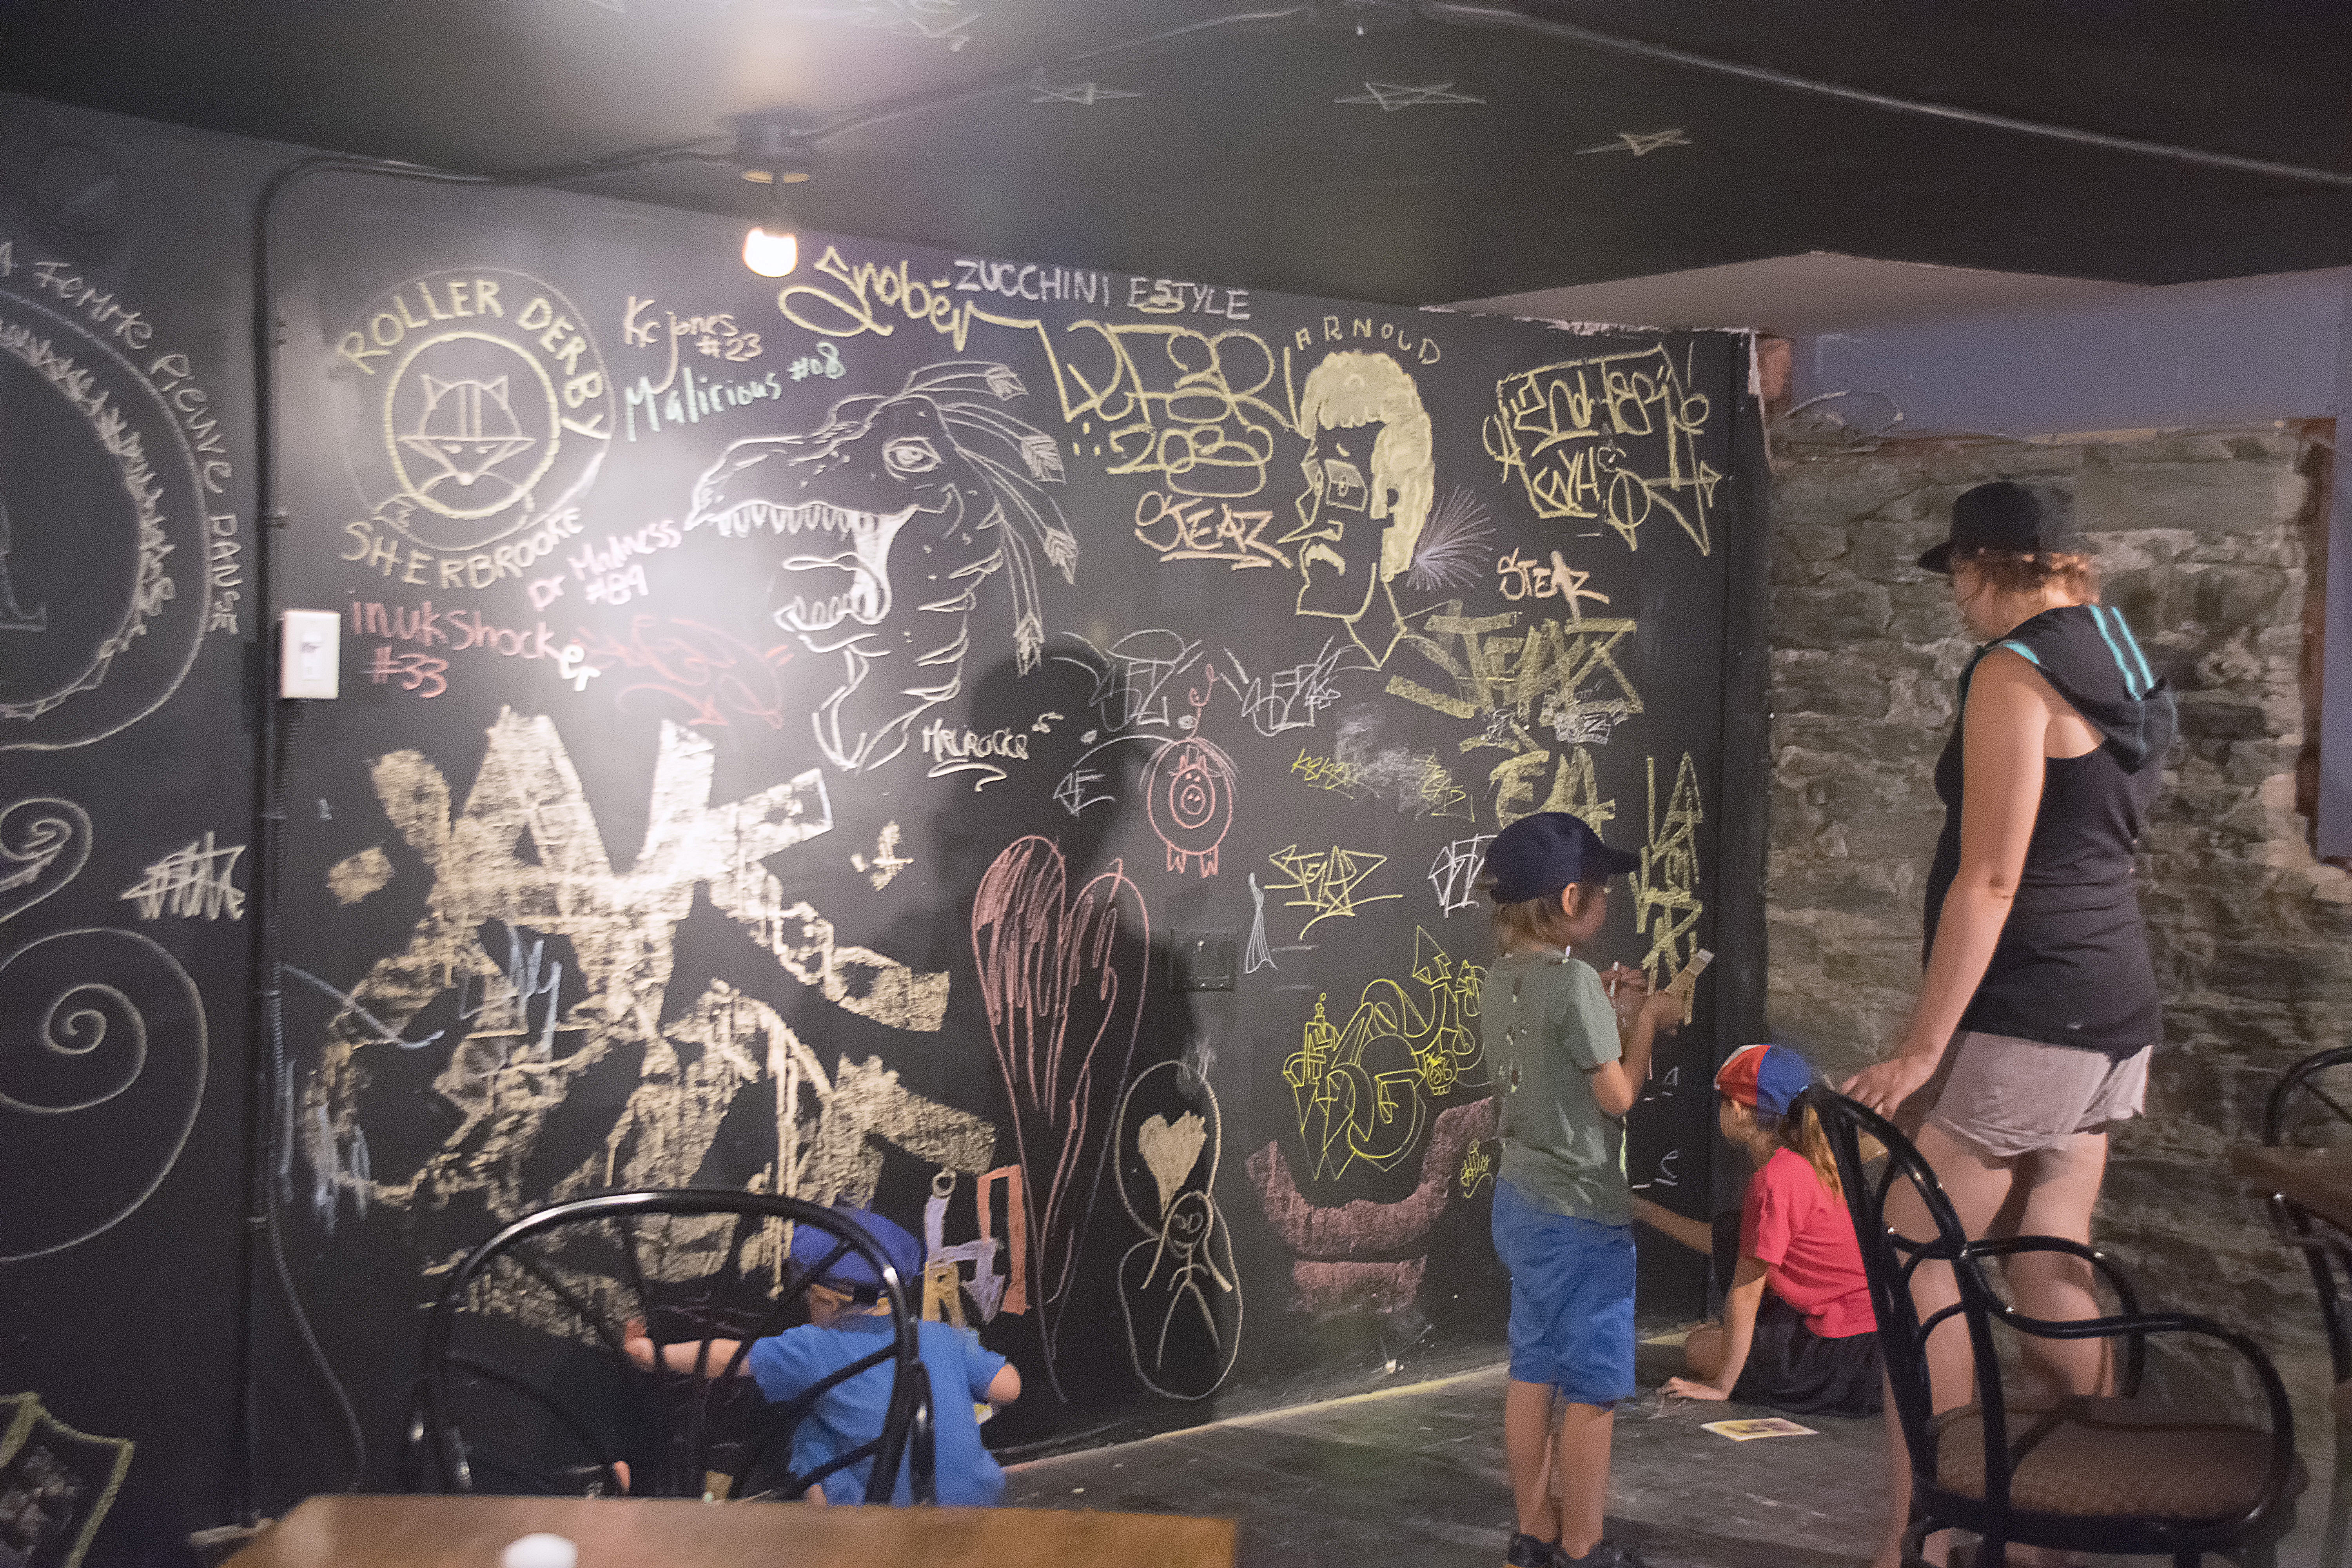
urban, graffiti, art, stage, canada, mural, quebec, sherbrooke, urbain, amalgam